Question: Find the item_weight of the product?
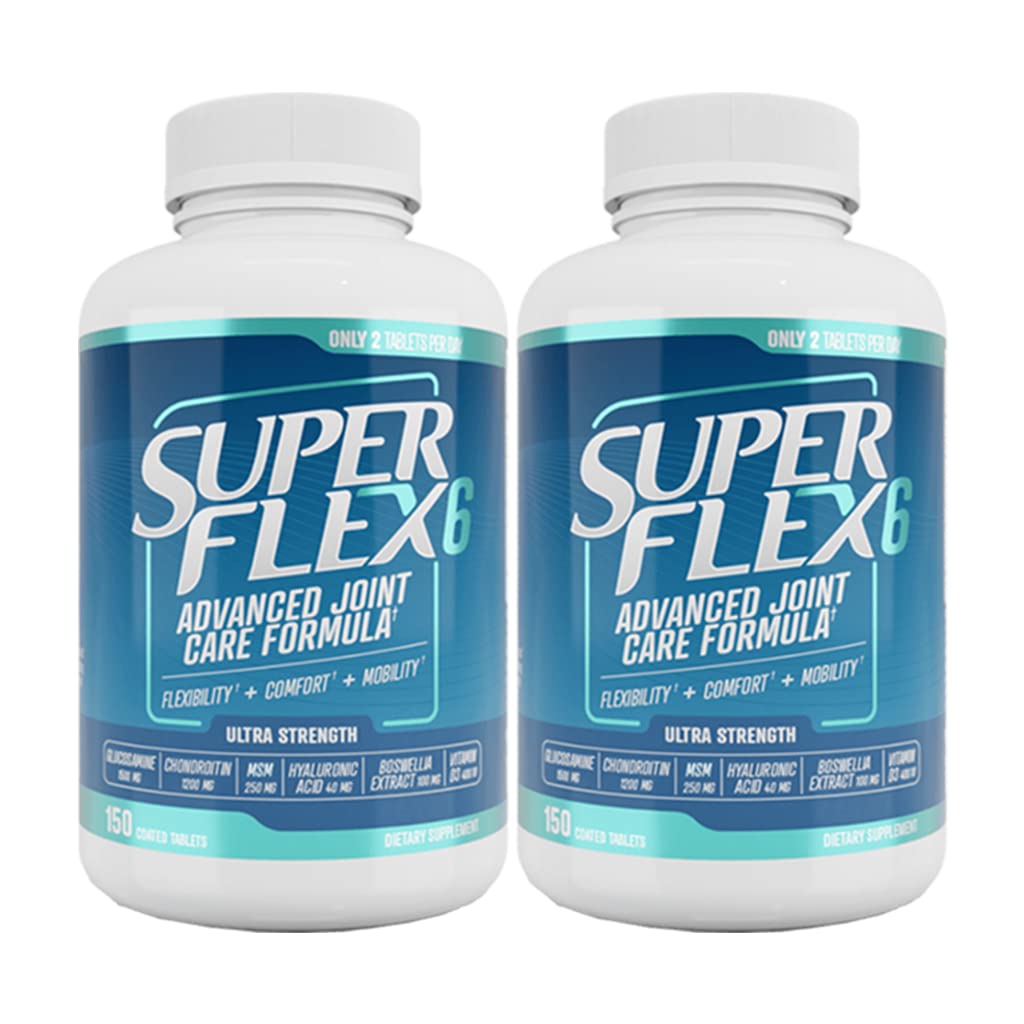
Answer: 100.0 kilogram